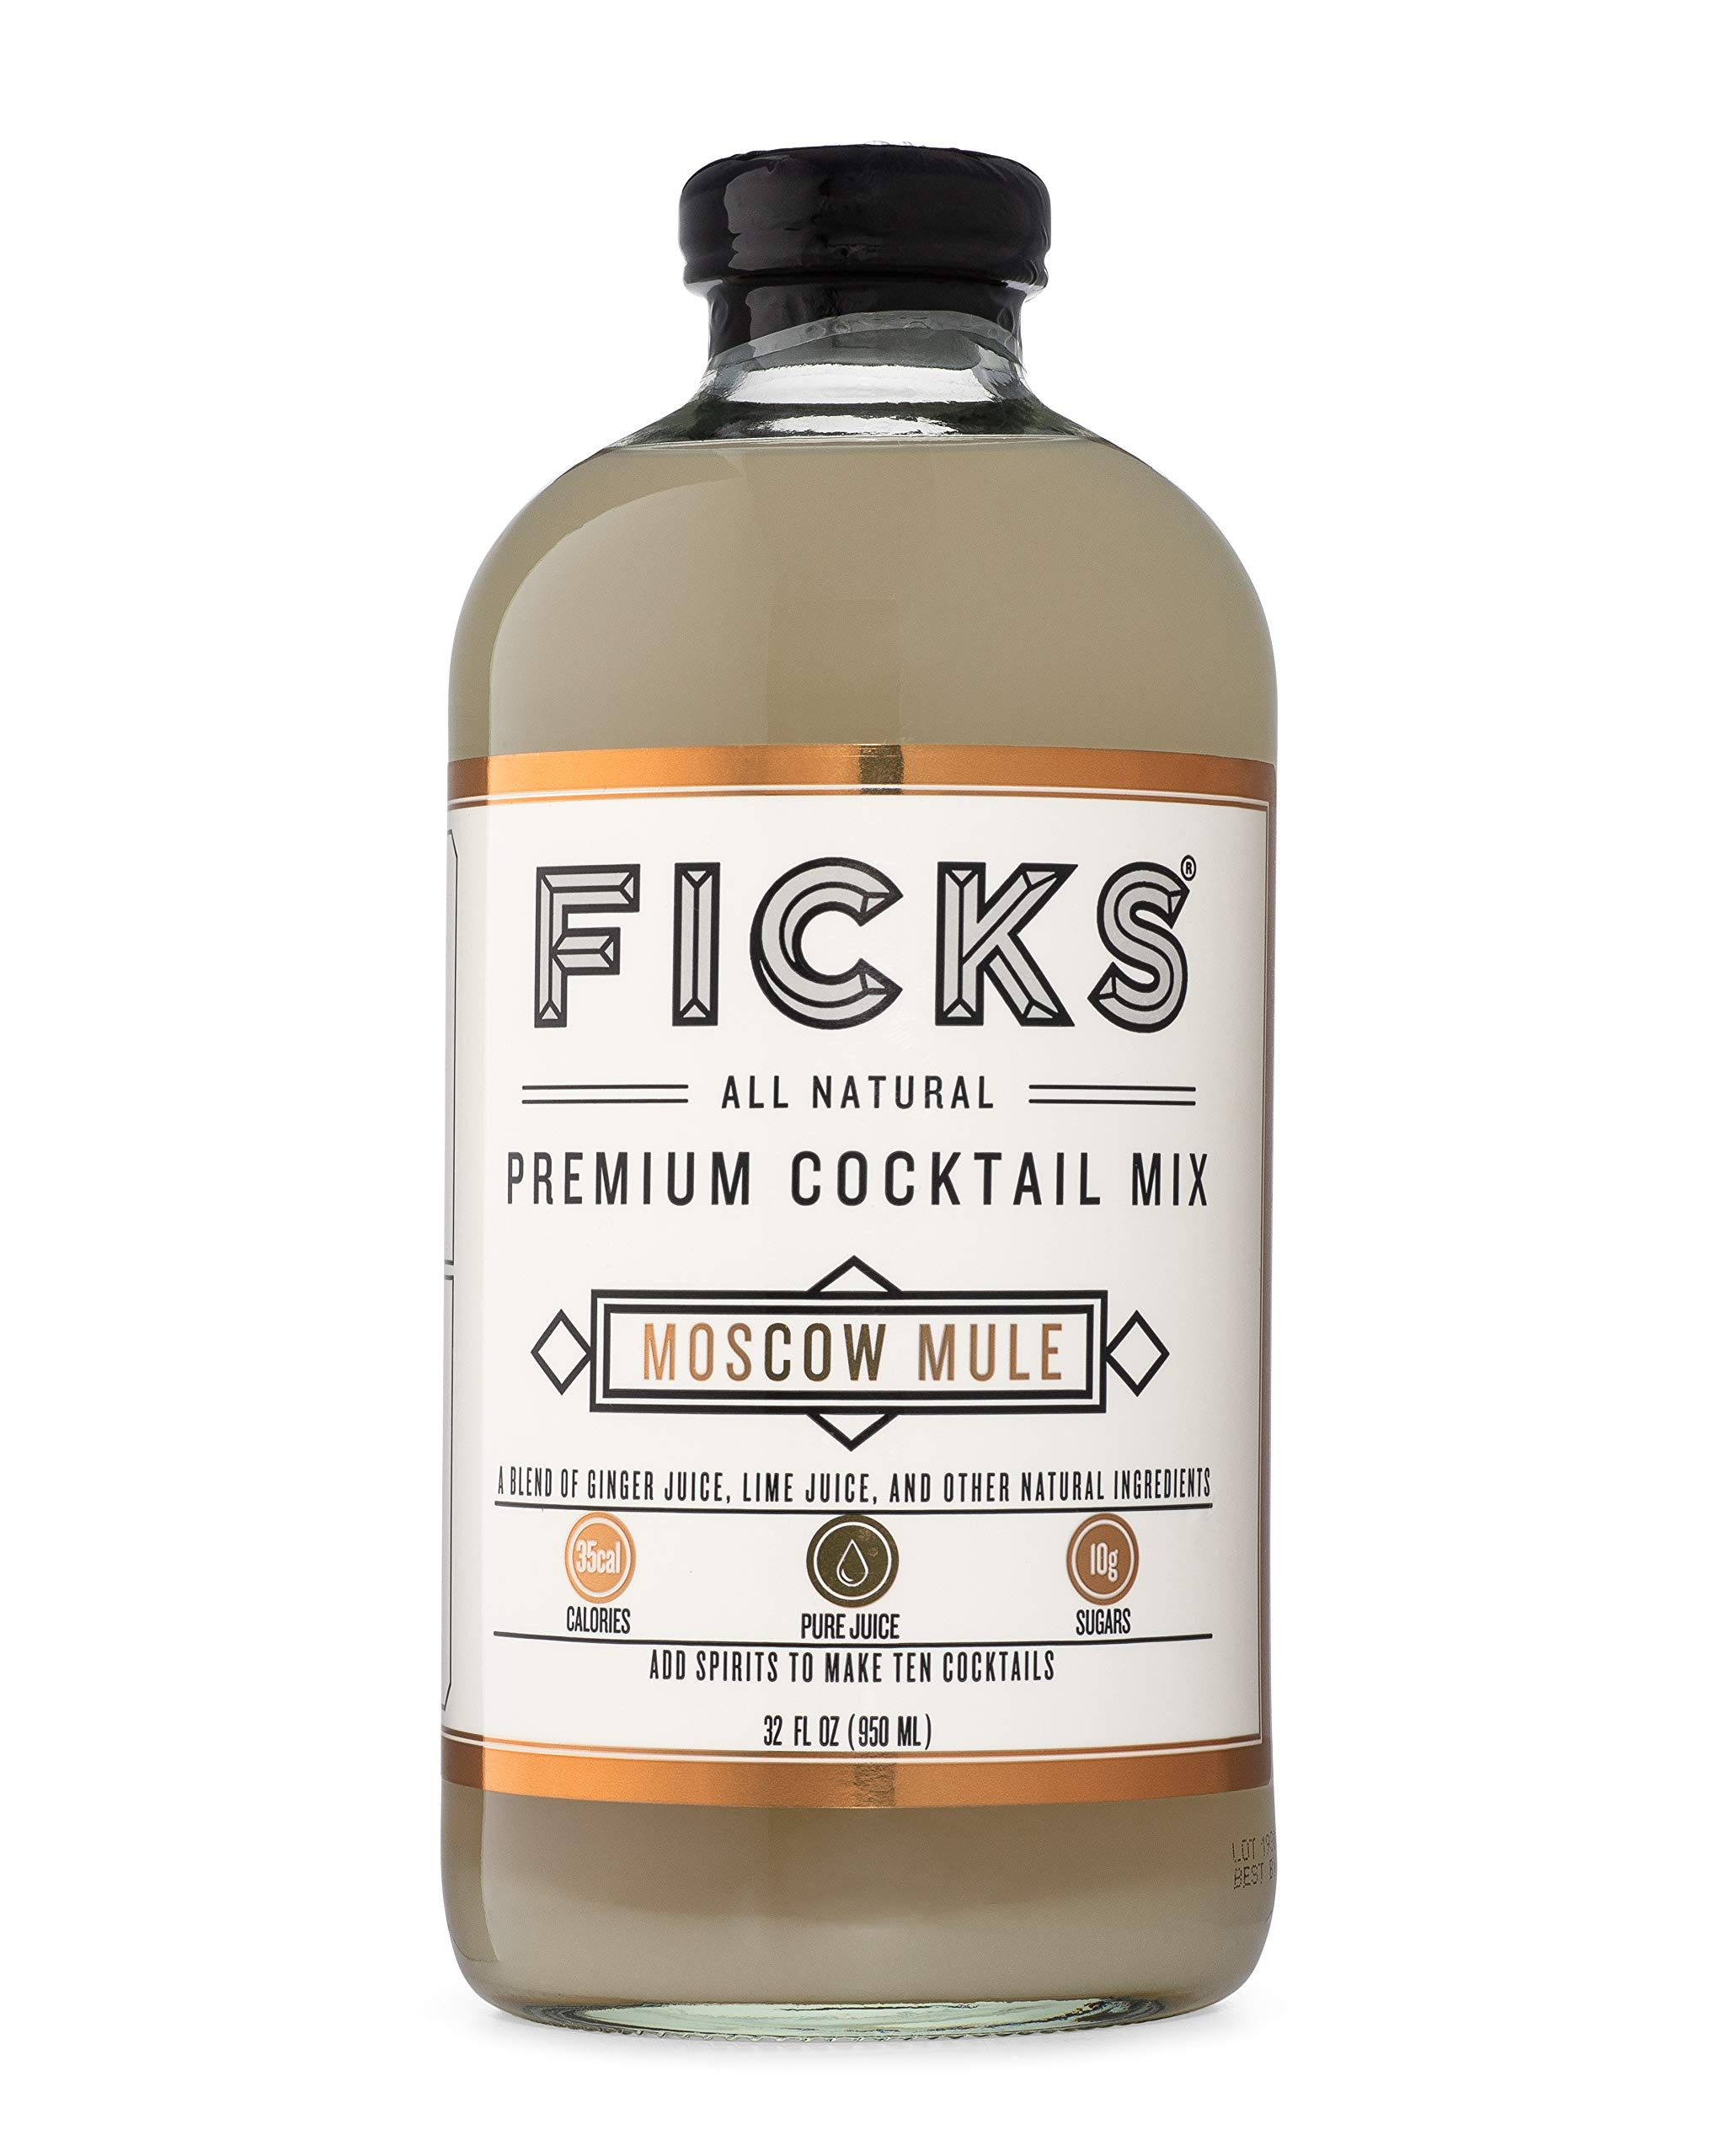
Item Name: Ficks Moscow Mule Premium Cocktail Mix (1-Pack) - Real Ginger Juice & Lime Makes 10 Drinks per Bottle, All Natural, Low in Sugar & Calories - Perfect with Vodka, Whiskey, or Tequila
Bullet Point 1: 【REAL FRUIT AND PREMIUM INGREDIENTS】Pressed ginger juice and pure lime (not-from-concentrate) blended for a wonderful gingery mule base. Has a bit of mule spice to complement any spirit added and authentically crafted for a copper-mug experience!
Bullet Point 2: 【LOWER IN SUGAR AND CALORIES】Our motto here is “low but not zero.” Too much sugar results in a masked Tequila flavor, while zero sugar always tastes fake. We use Pure Cane Sugar to create a well balanced and LOW sugar count of 10g and calorie count of 35 per cocktail (about half of the industry standard). We also add a small amount of the natural and tasteless Stevia Rebiana Extract to smooth out any variation that may arise from the real fruit harvest.
Bullet Point 3: 【ALL NATURAL, NO PRESERVATIVES OR COLORINGS】”Always all natural” is a theme here at Ficks. We will NEVER use food coloring or preservatives like sodium benzoate and potassium sorbitol. Why would we ruin some perfectly good lime juice and agave by adding unnecessary chemicals. Does this mean you have to refrigerate once opened? Yes! But well worth it for a bar like cocktail experience.
Bullet Point 4: 【MAKE BAR STYLE COCKTAILS AT HOME 】Creating professional style cocktails at home can be pricey, sugary, and very time intensive. Our goal with the mule style is to create a flavorful and spicy gingery base that works across multiple spirt types. Use vodka for a Moscow Mule or whiskey for a Kentucky style Mule.
Bullet Point 5: 【SIMPLE TO MAKE, FUN TO SHARE】The joys of party hosting are made more fun and easy with Ficks cocktail mixers. And your guests will thank you for not pouring them something completely sugar packed.
Product Description: The Ficks Premium Cocktail Mix is an all-natural blend of fresh juices. Each batch of Ficks is created with several goals which include 1) reducing sugar and calories 2) using real quality juices to add authentic bar like quality 3) premium but affordable and 4) fun and sharable. Our mixers are fun and flavorful without the compromise.
Value: 32.0
Unit: Fl Oz

Price: 6.98